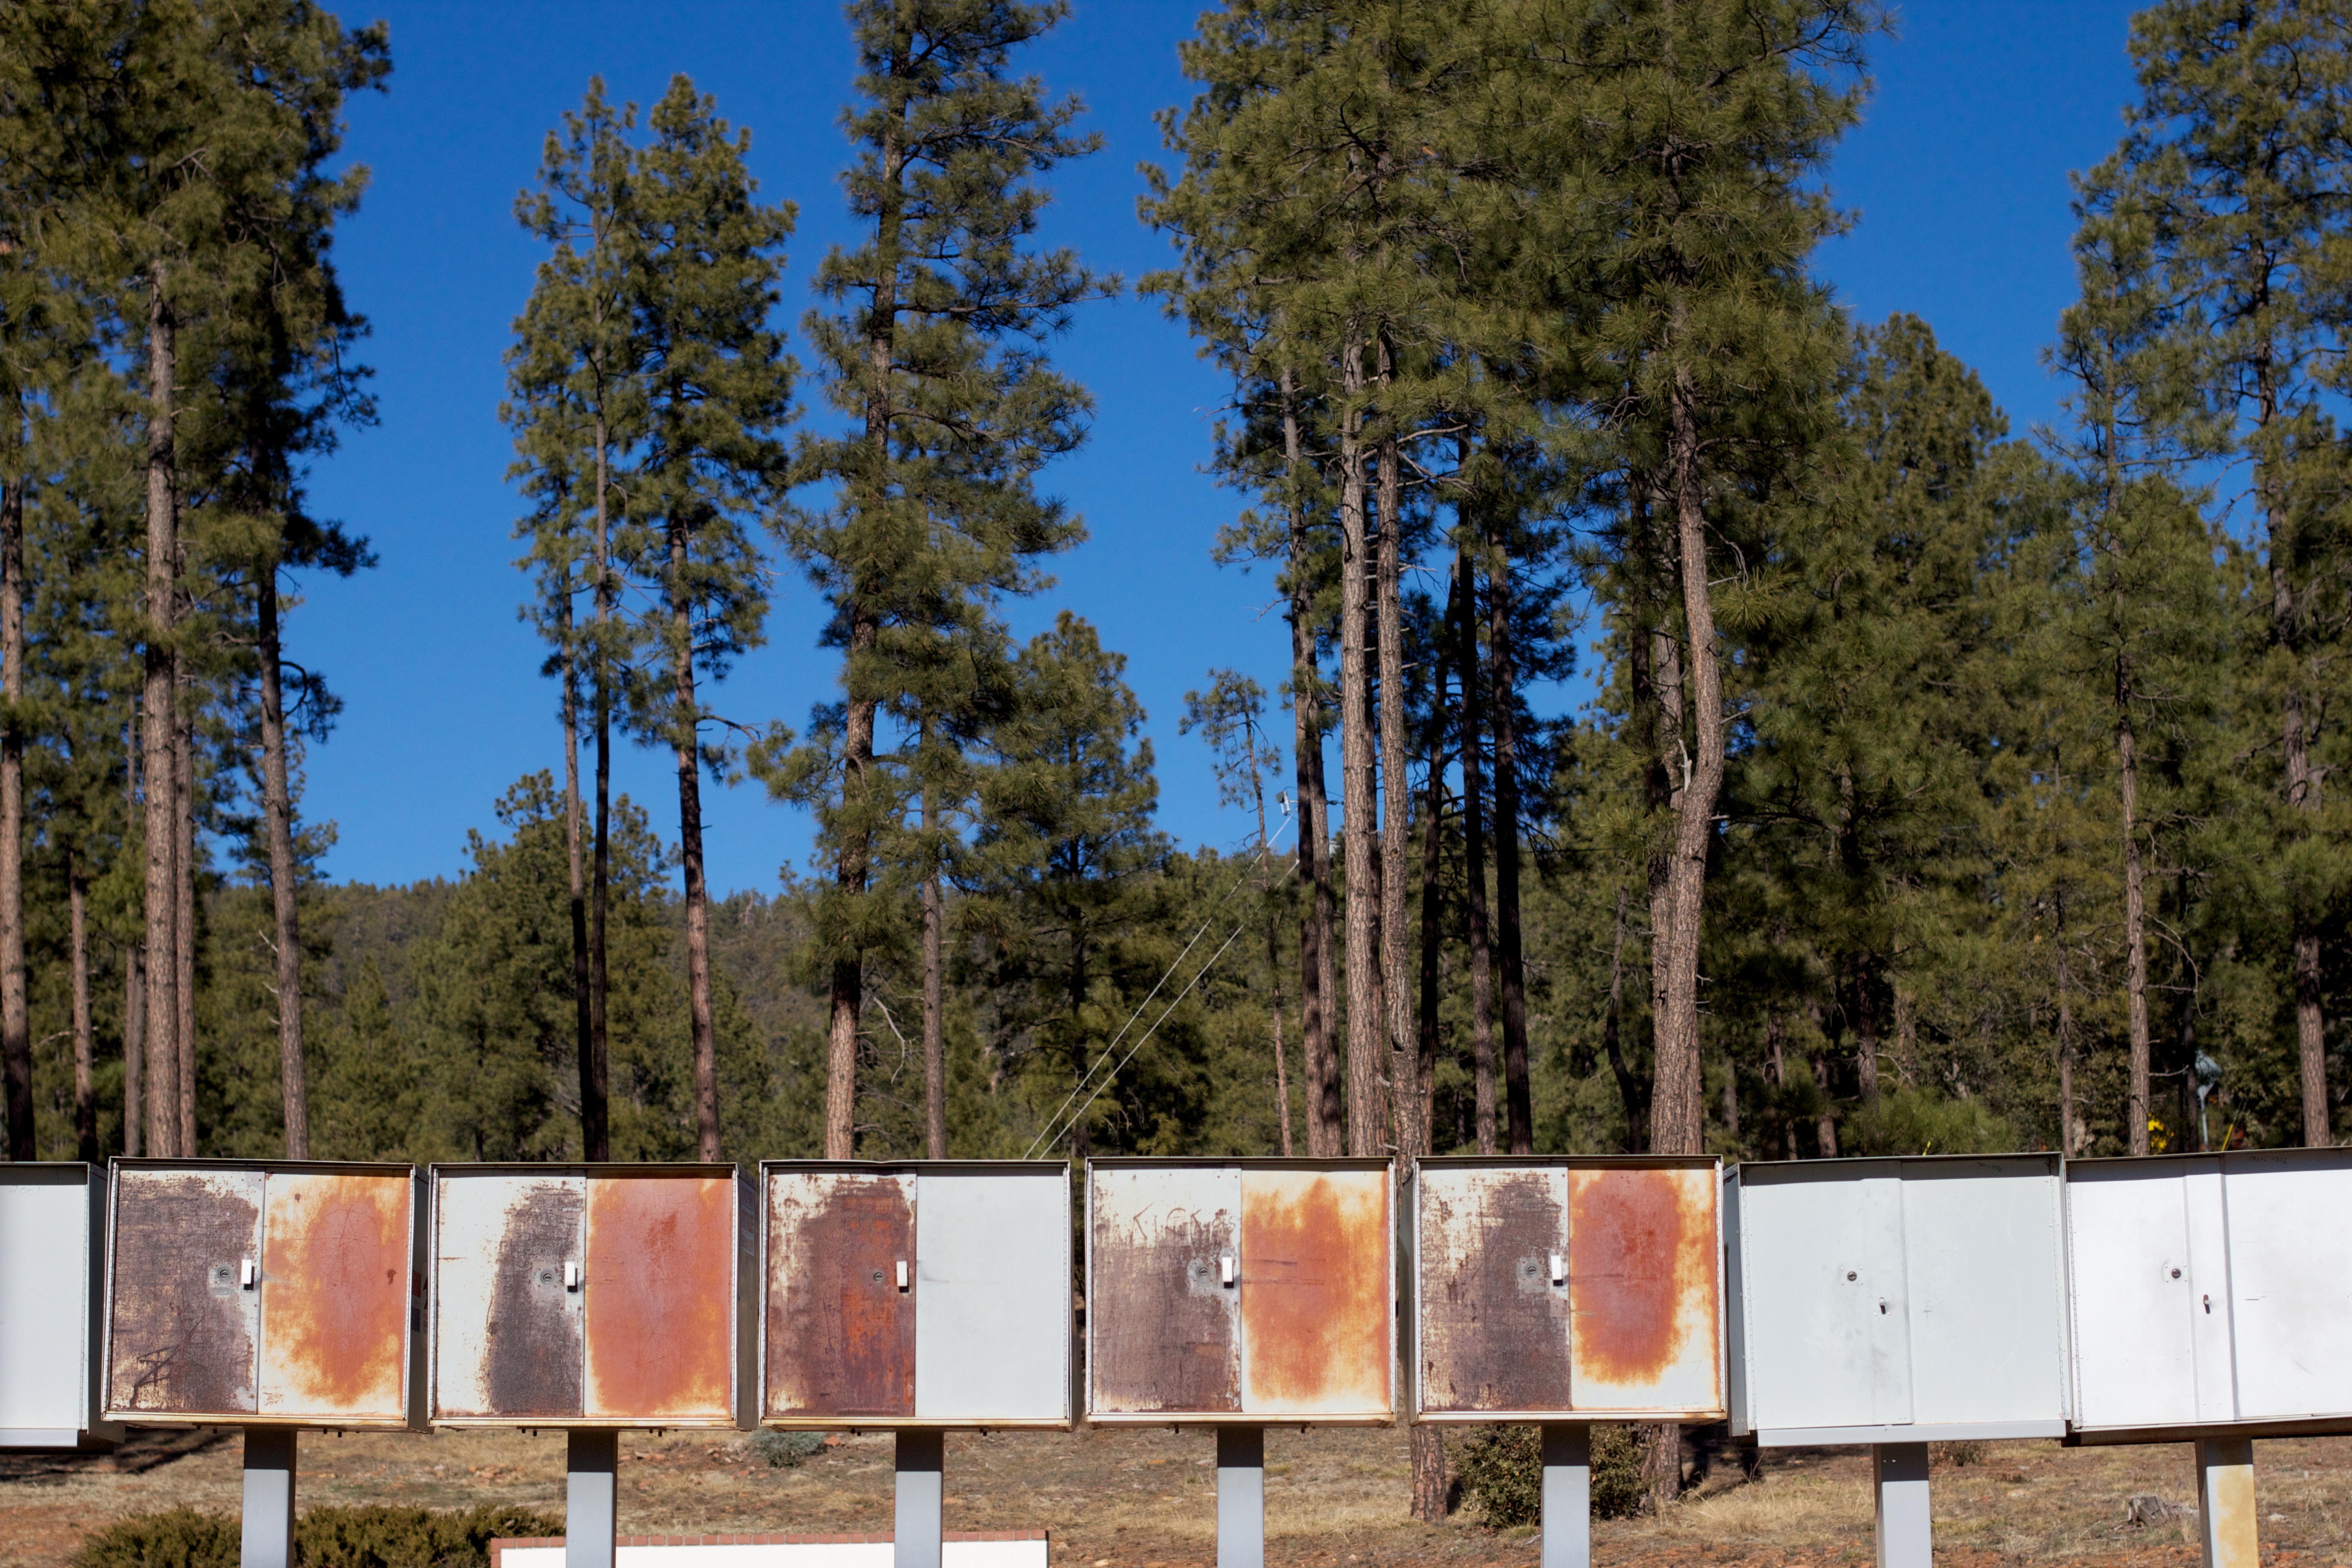
tree, autumn, 2012366, unplugd, woody plant